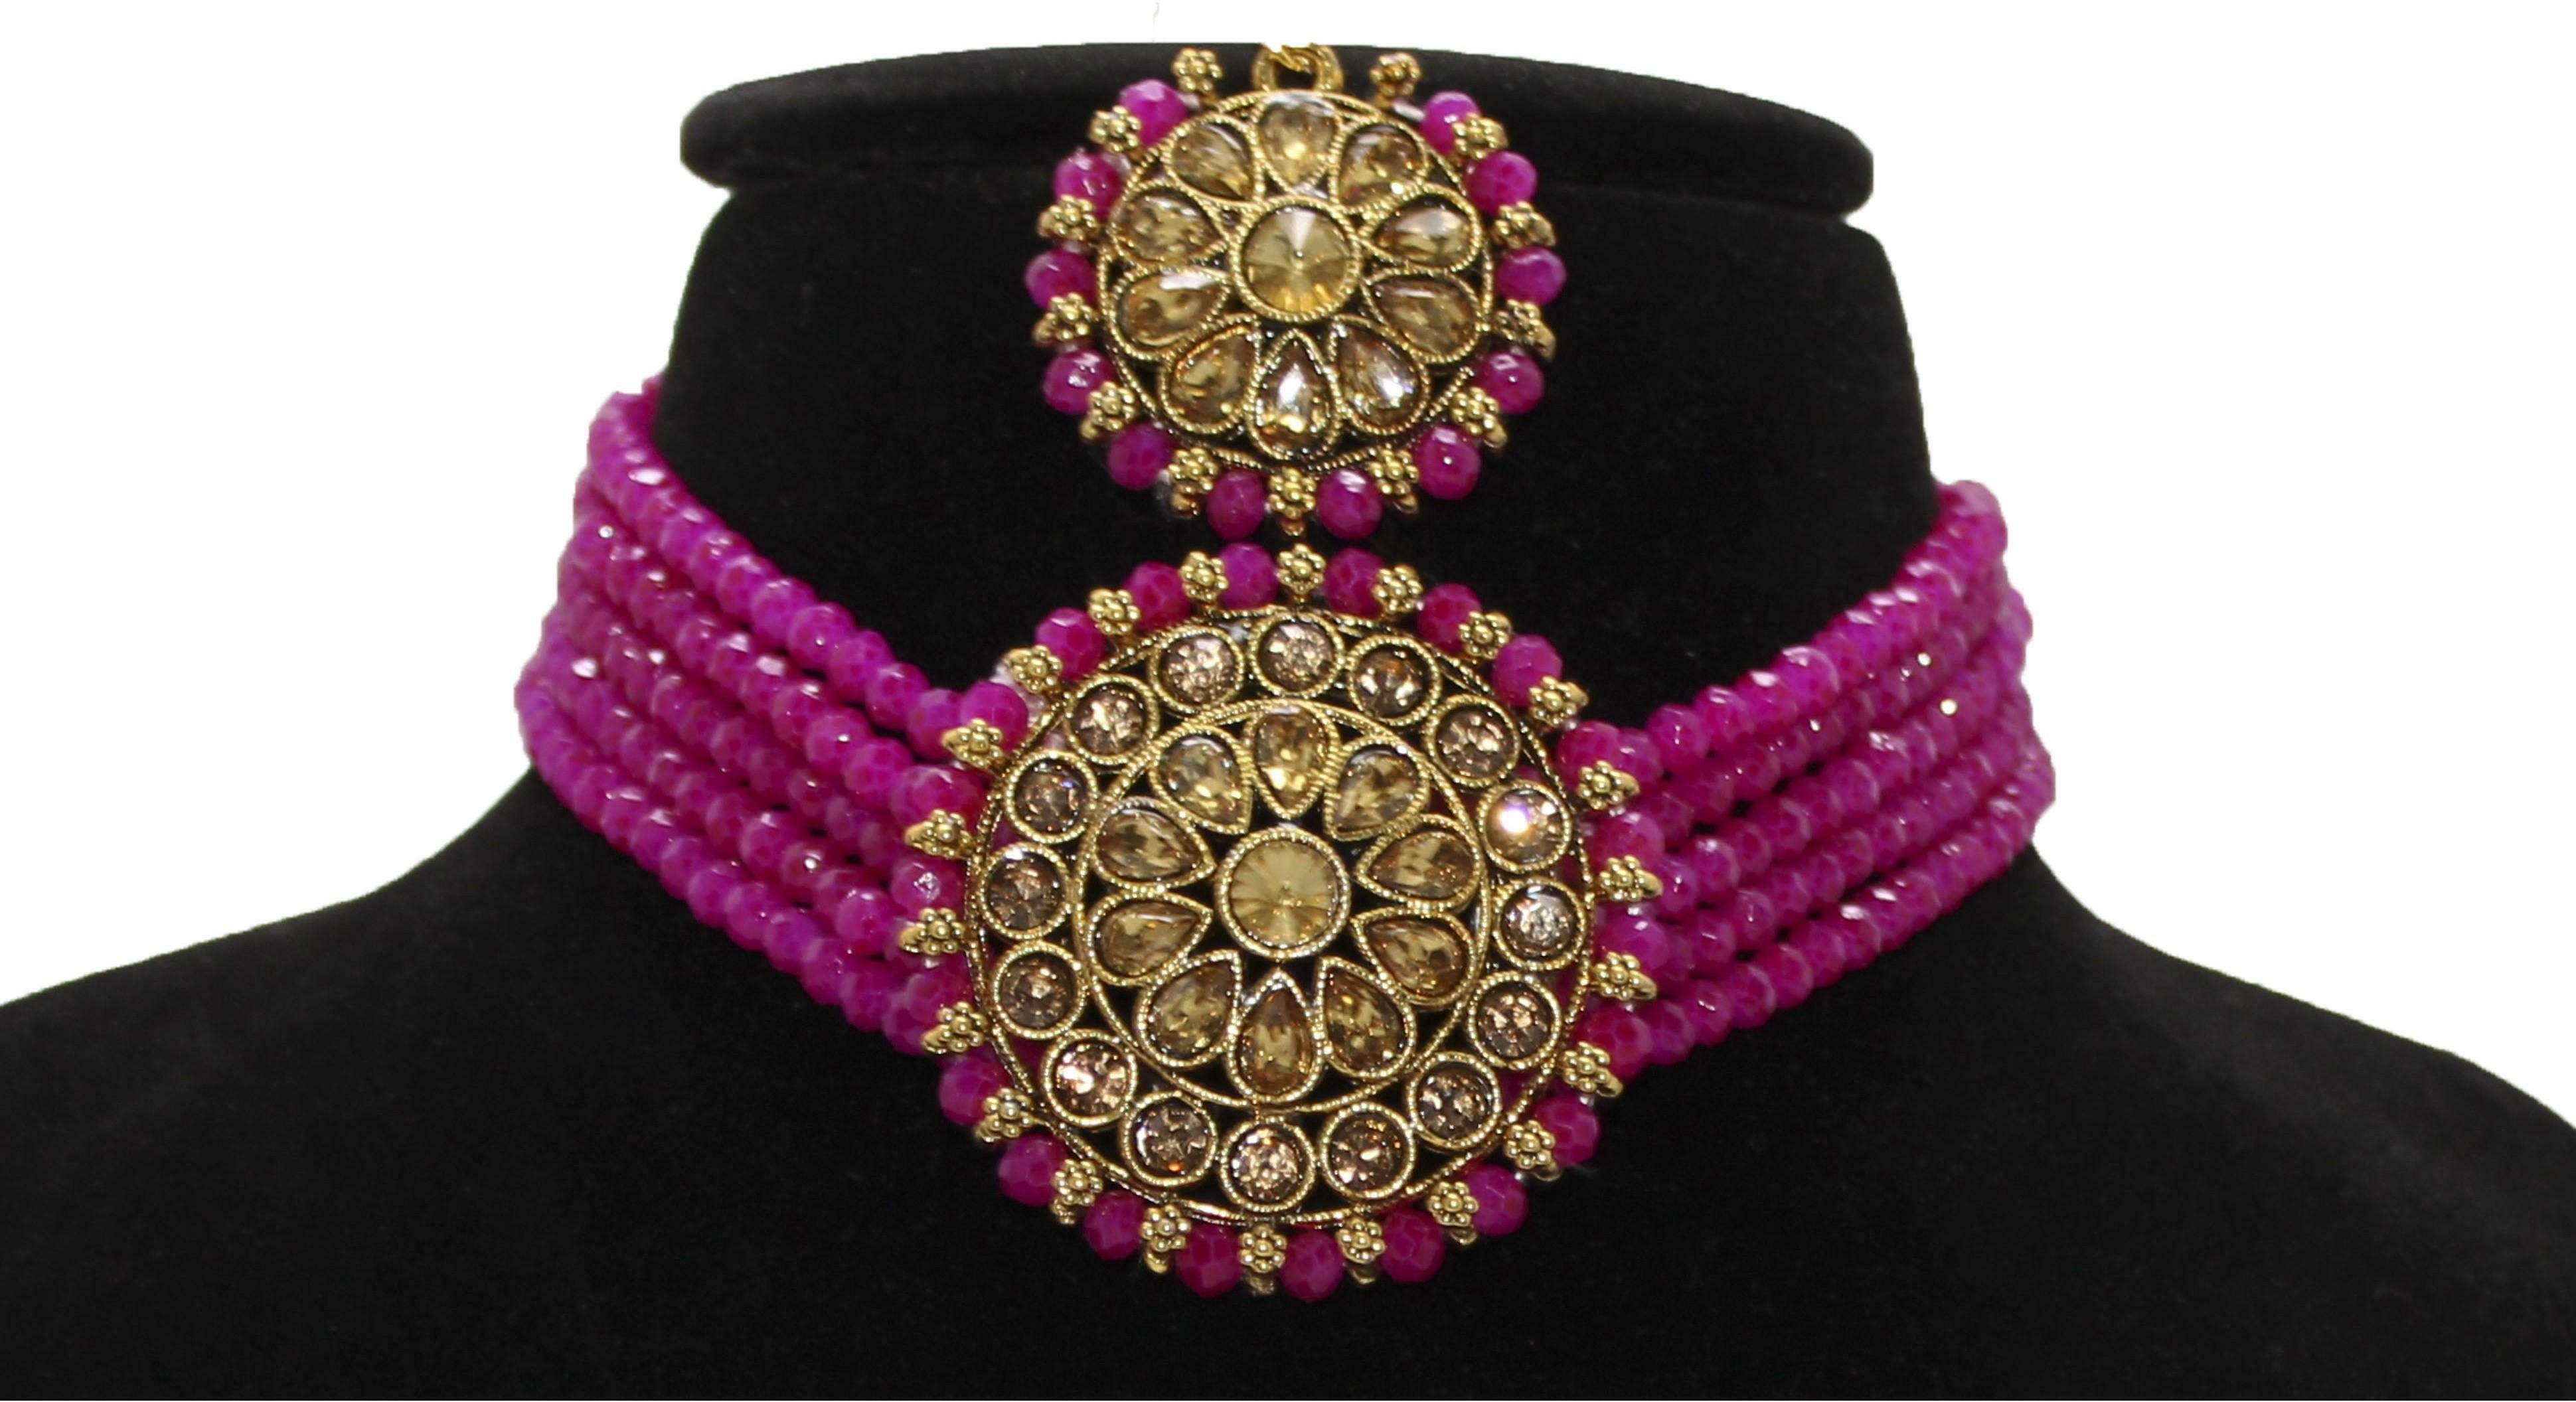
 Nifty Crystal Gold-plated Pink, Gold Jewellery Set (Pack of 1)
Type: Traditional Jewellery
Brand: Nifty
Price: Rs. 299
 Nifty Crystal Gold-plated Pink, Gold Jewellery Set (Pack of 1)